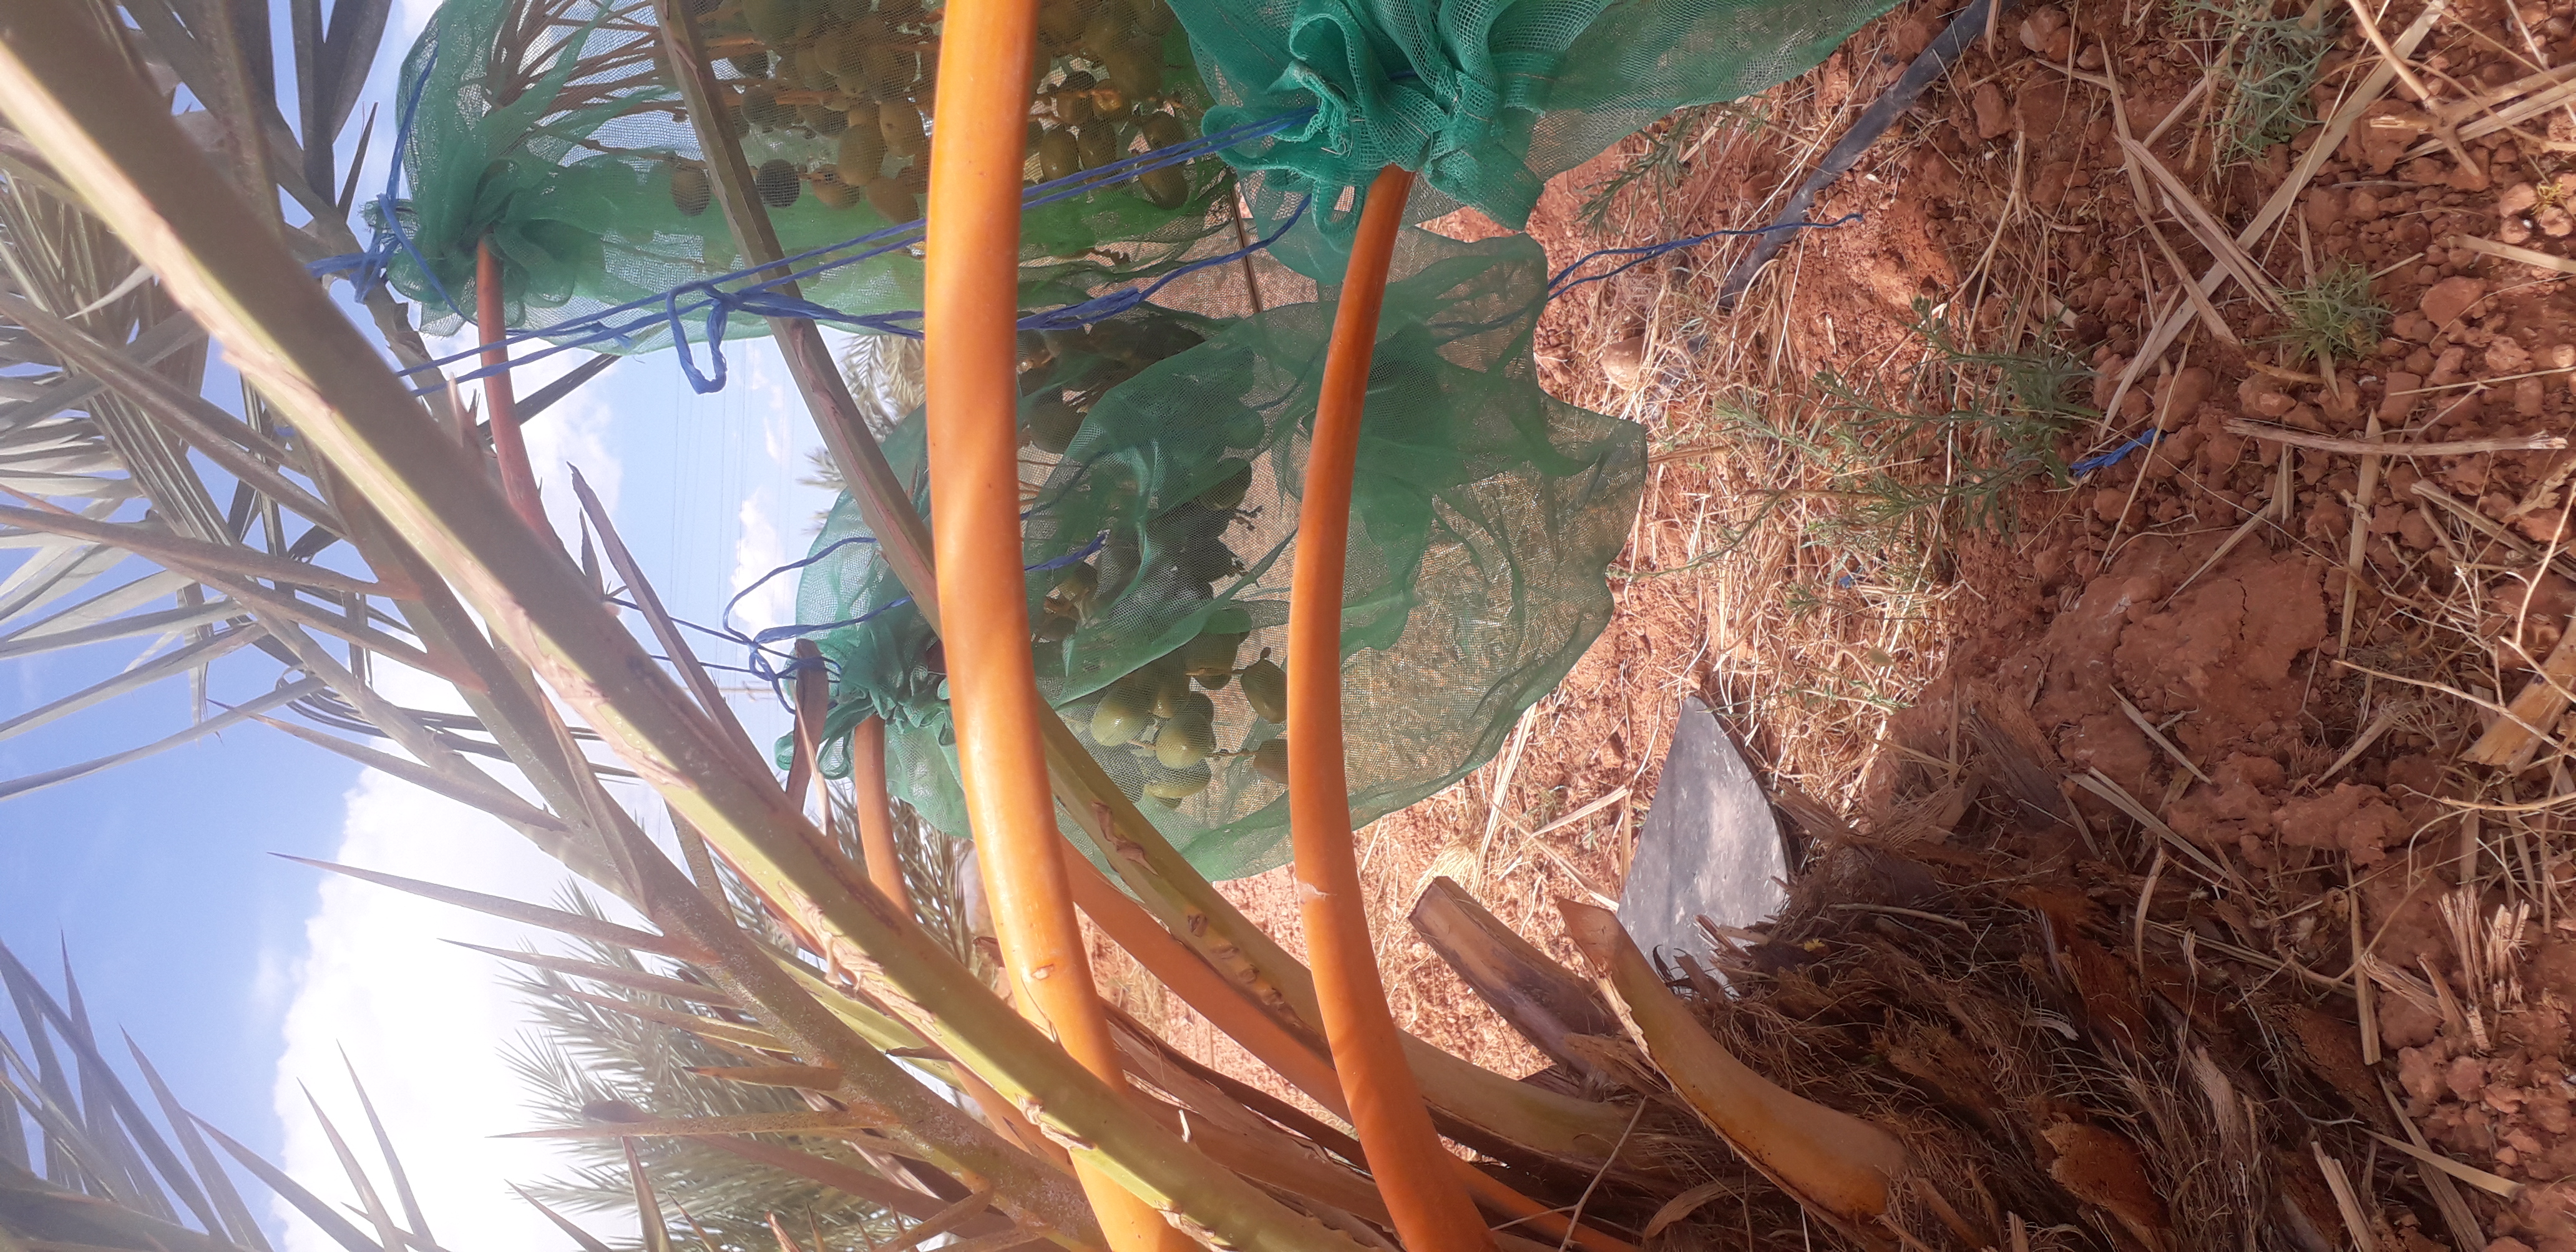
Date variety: Boufagous